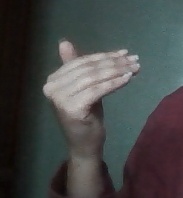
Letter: khaa